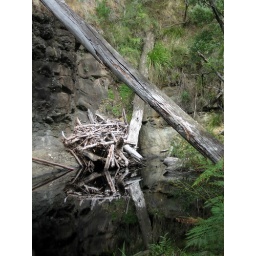
Reflections in a rock pool on the Erskine river